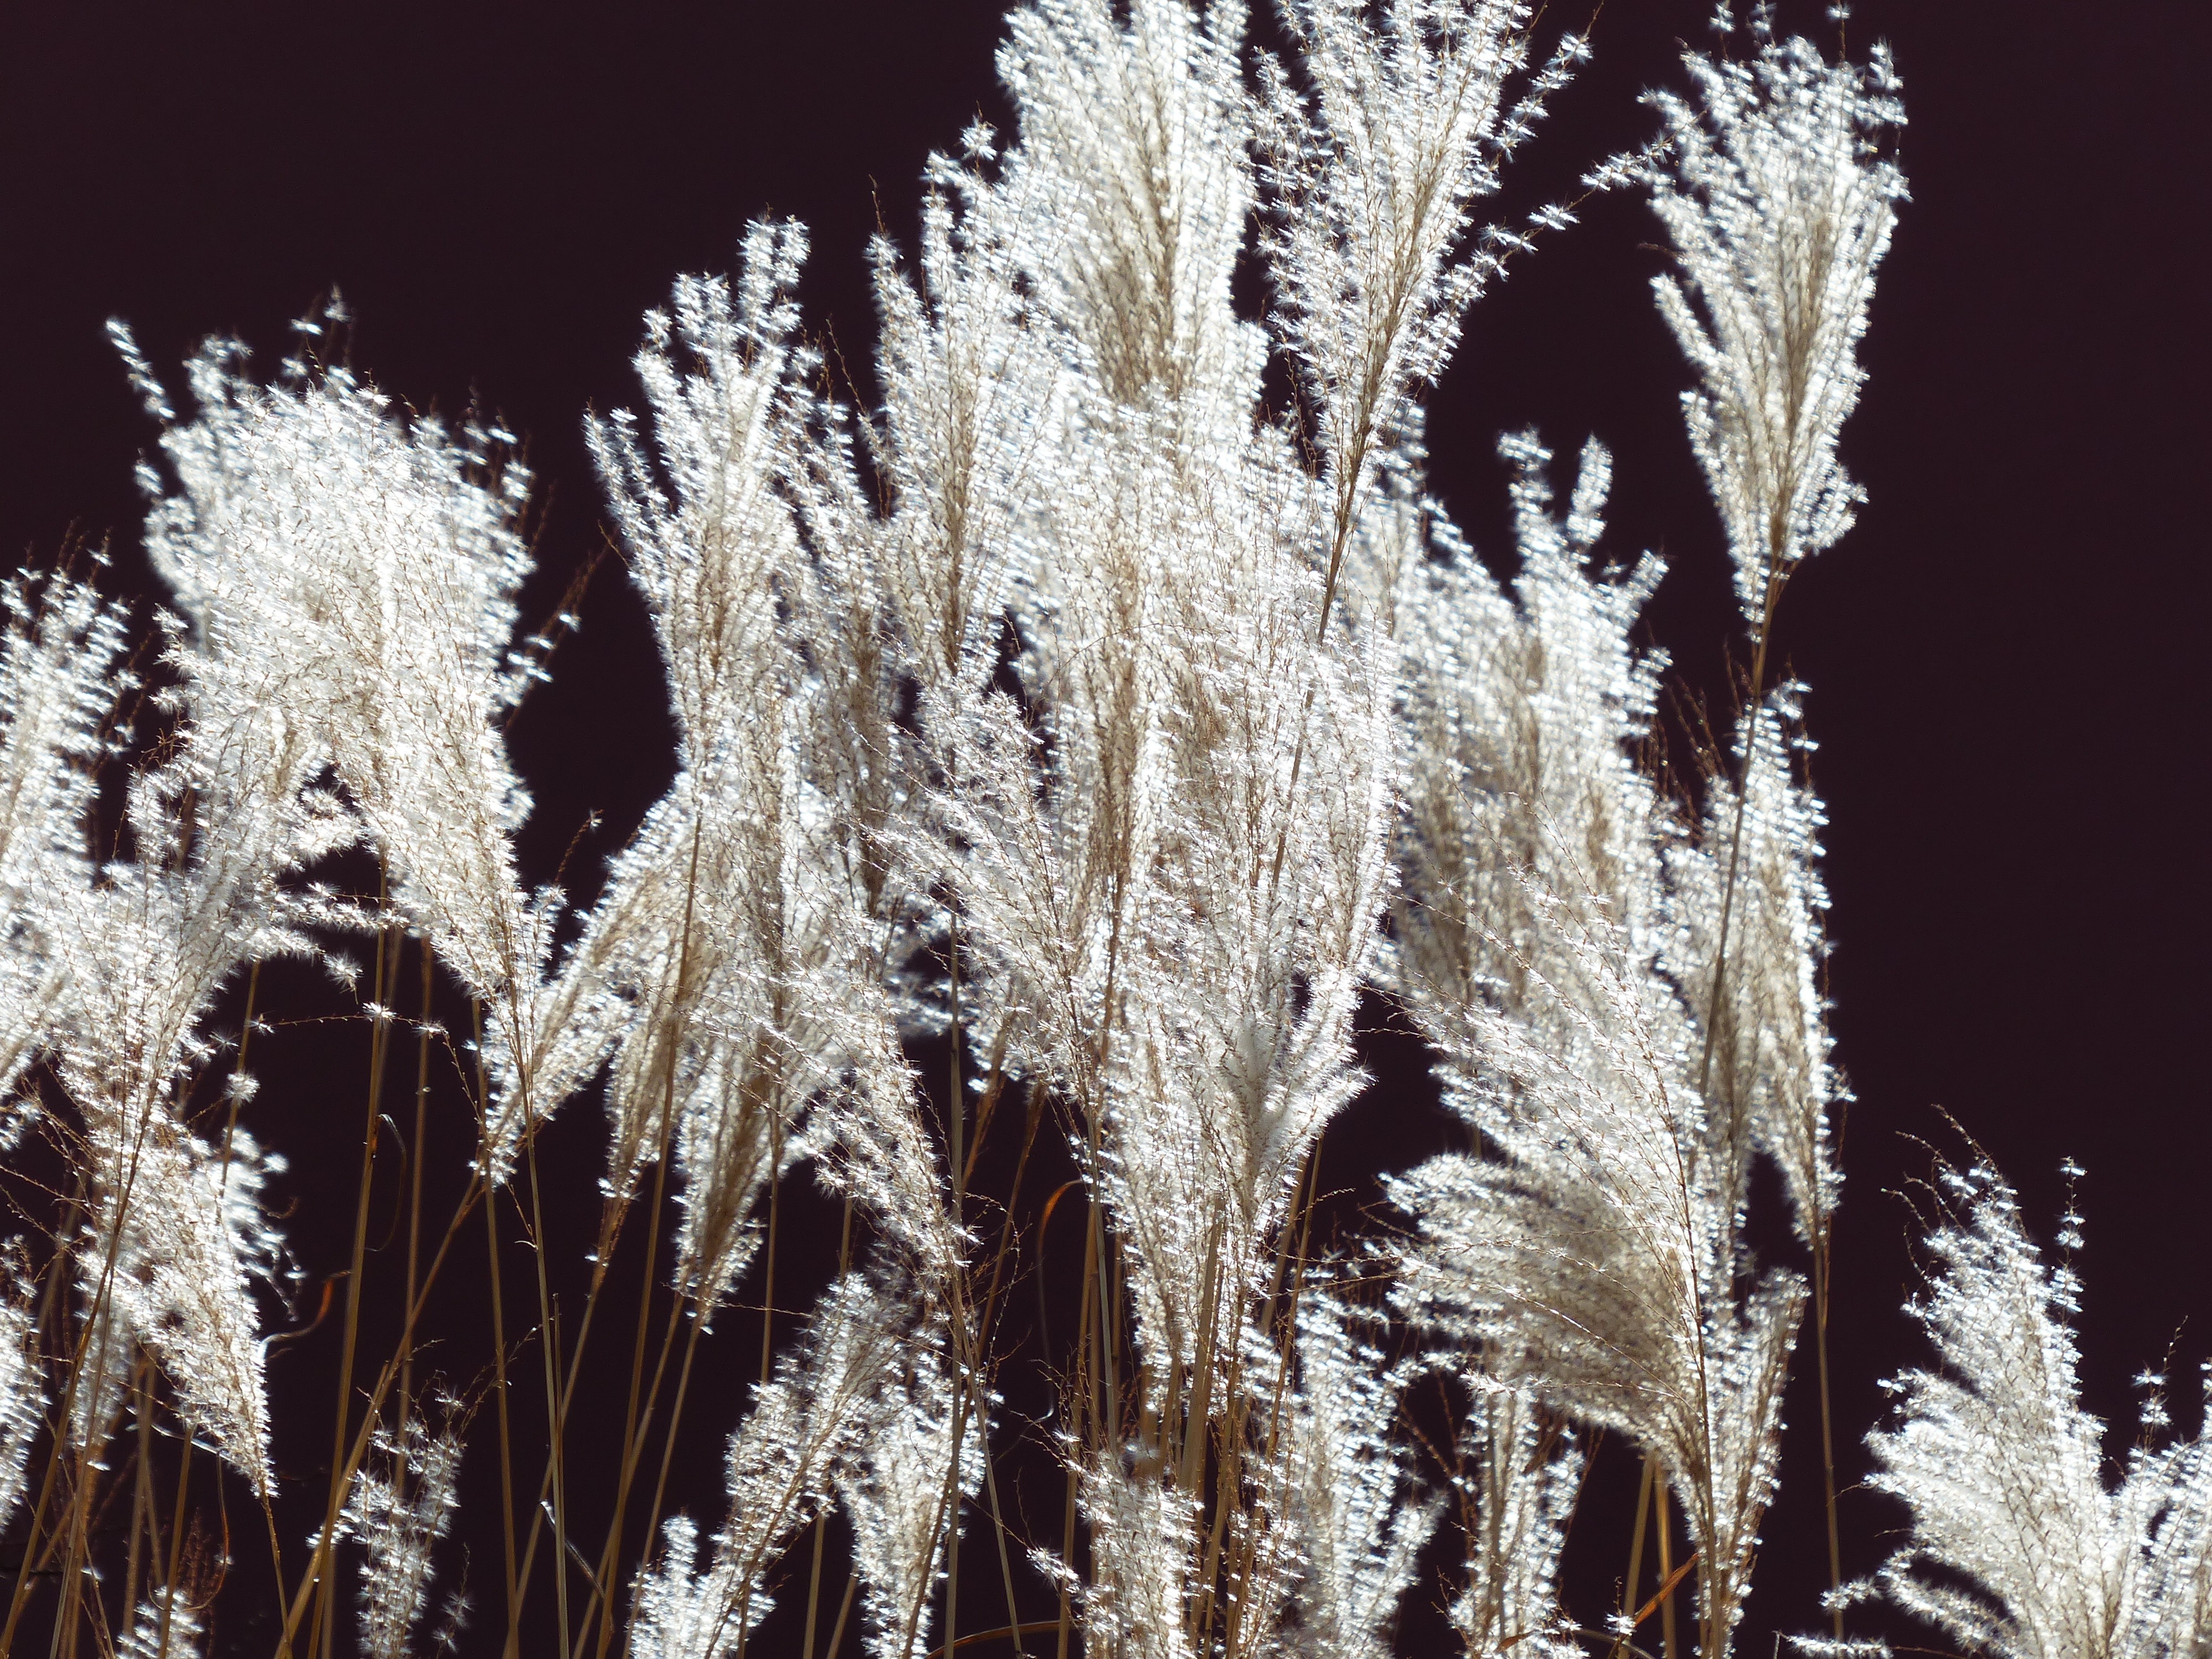
tree, nature, grass, branch, snow, winter, plant, leaf, flower, frost, formation, reed, ice, golden, autumn, flora, season, twig, spruce, silver, icicle, mood, shimmer, freezing, poaceae, licorice, back light, ornamental plant, bamboo grassedit this page, miscanthus, silver spring, grass family, woody plant, land plant, miscanthus sinensis, small elefantengras